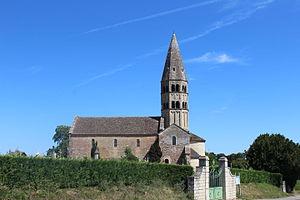
Église Saint-André de Saint-André-de-Bâgé